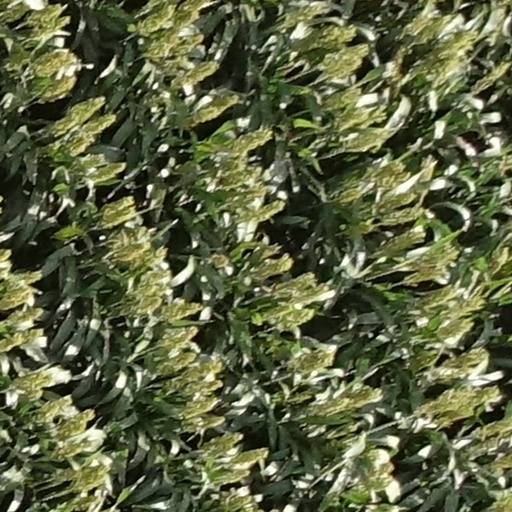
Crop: sorghum